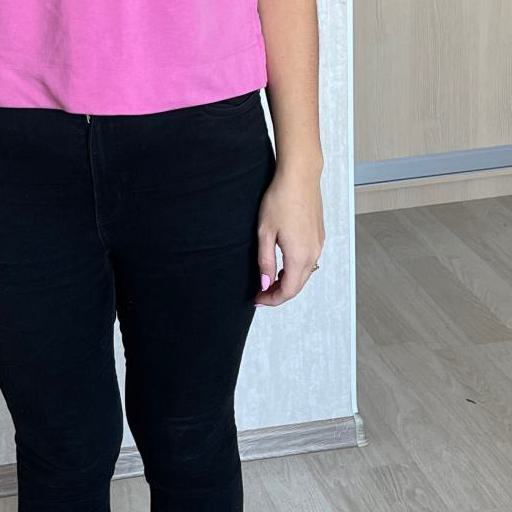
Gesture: no_gesture